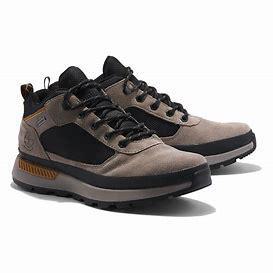
Brand: Timberland
Model: Field